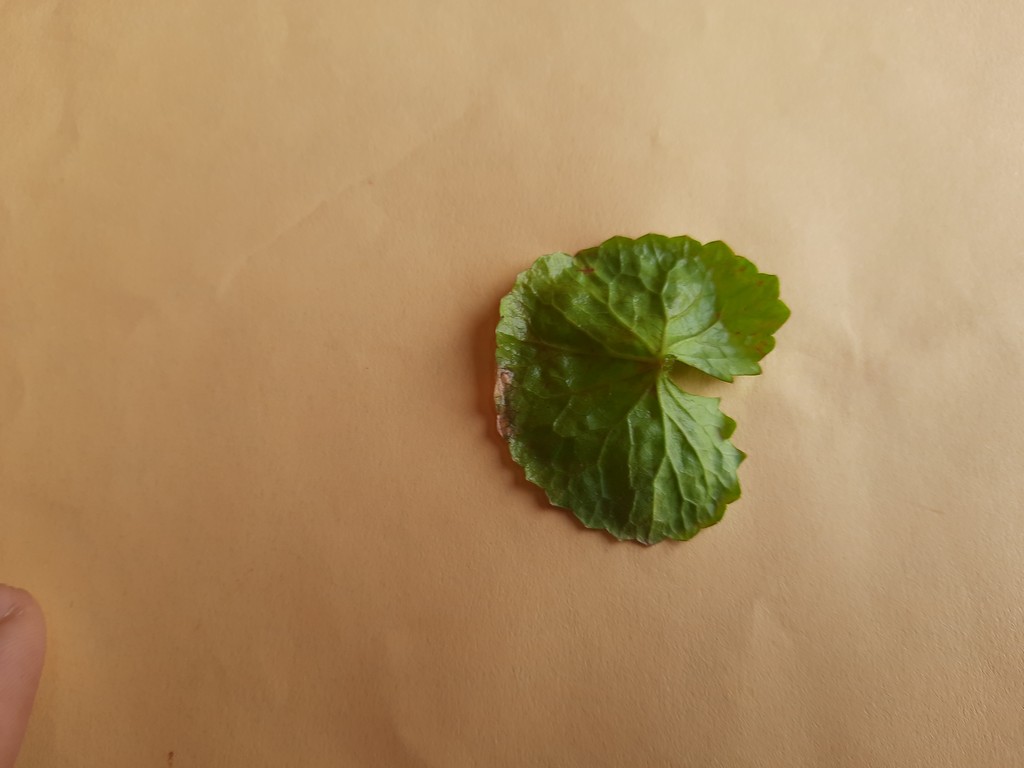
Label: Unhealthy